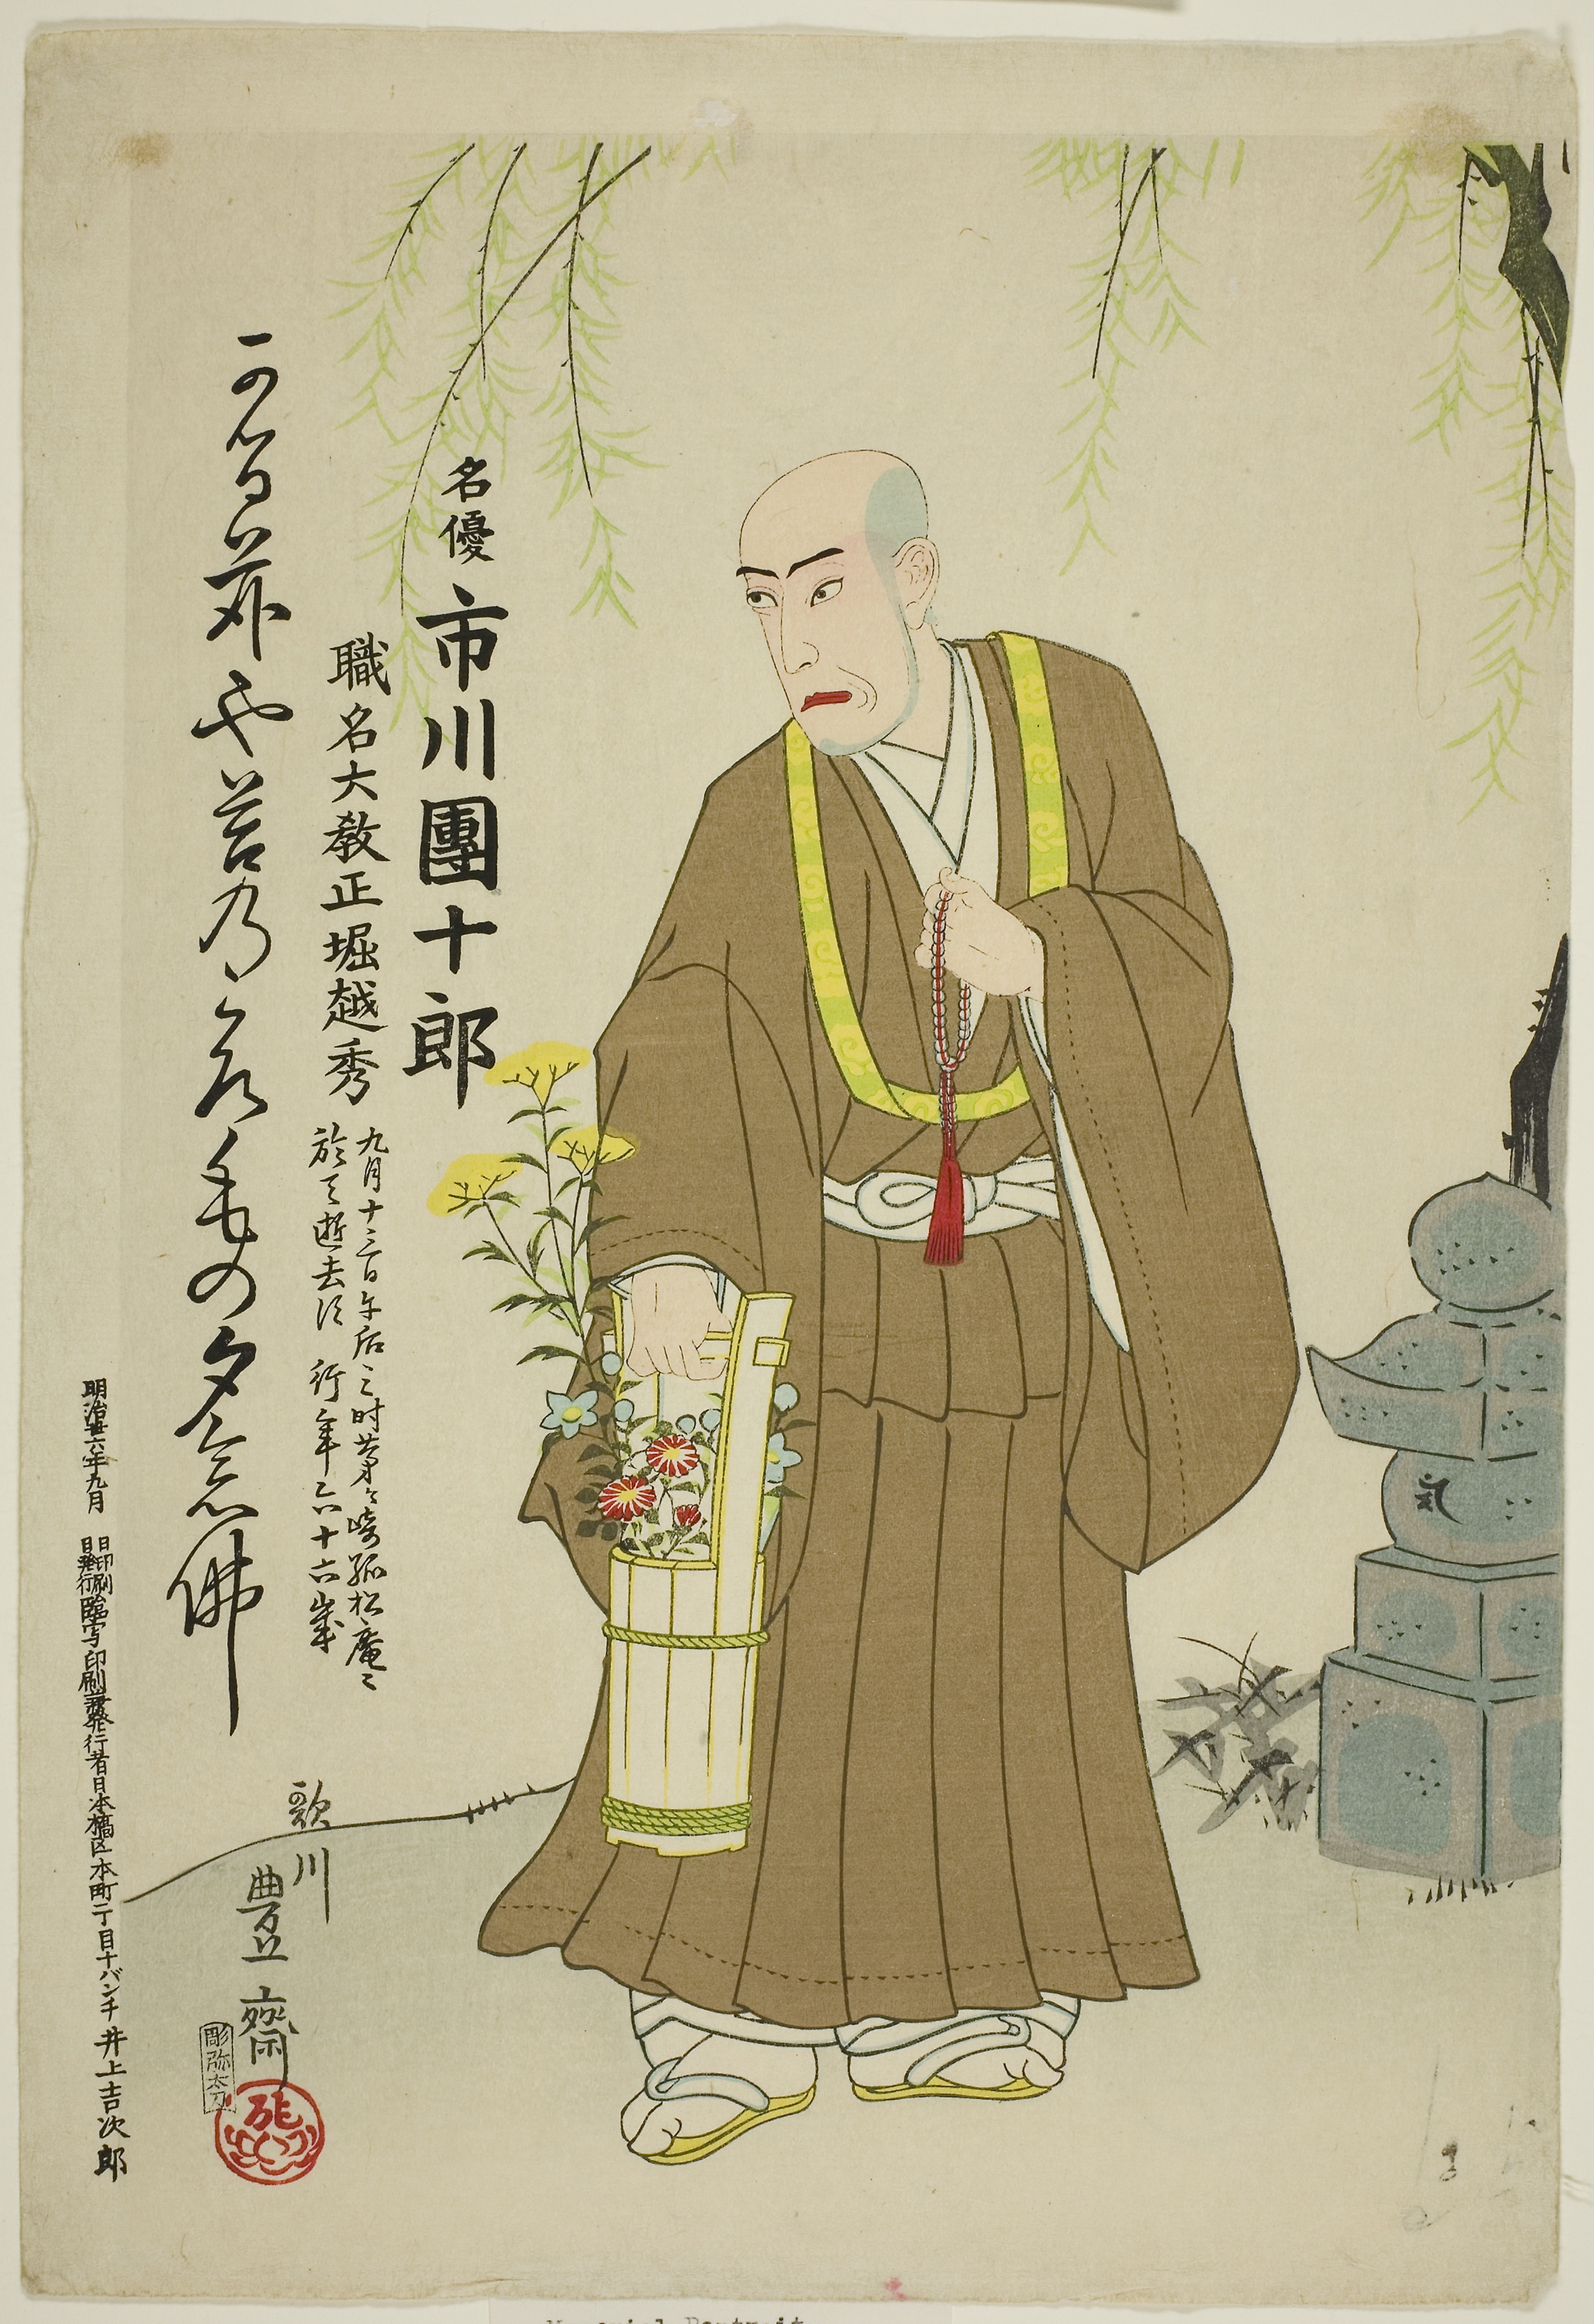
illustration, art